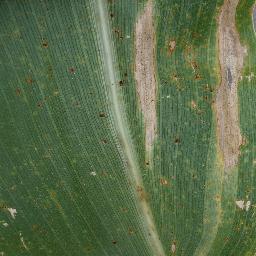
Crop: corn
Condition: (maize)_northern_blight